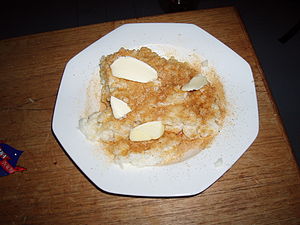
Risengrød
Risengrød serveret med kanelsukker og smørklatter
Risengrød. Populær julespise i de nordiske lande bestående af mælk, salt, sukker og ris. Drysses ofte med en blanding af kanel og sukker med en eller flere smørklatter øverst."
Risengrød indgår som middagsret i nordisk juletradition. Ris koges til grød med mælk og en smule husholdningssalt. Den serveres varm med smør, kanel og sukker. Til risvandgrød bruges vand i stedet for mælk.